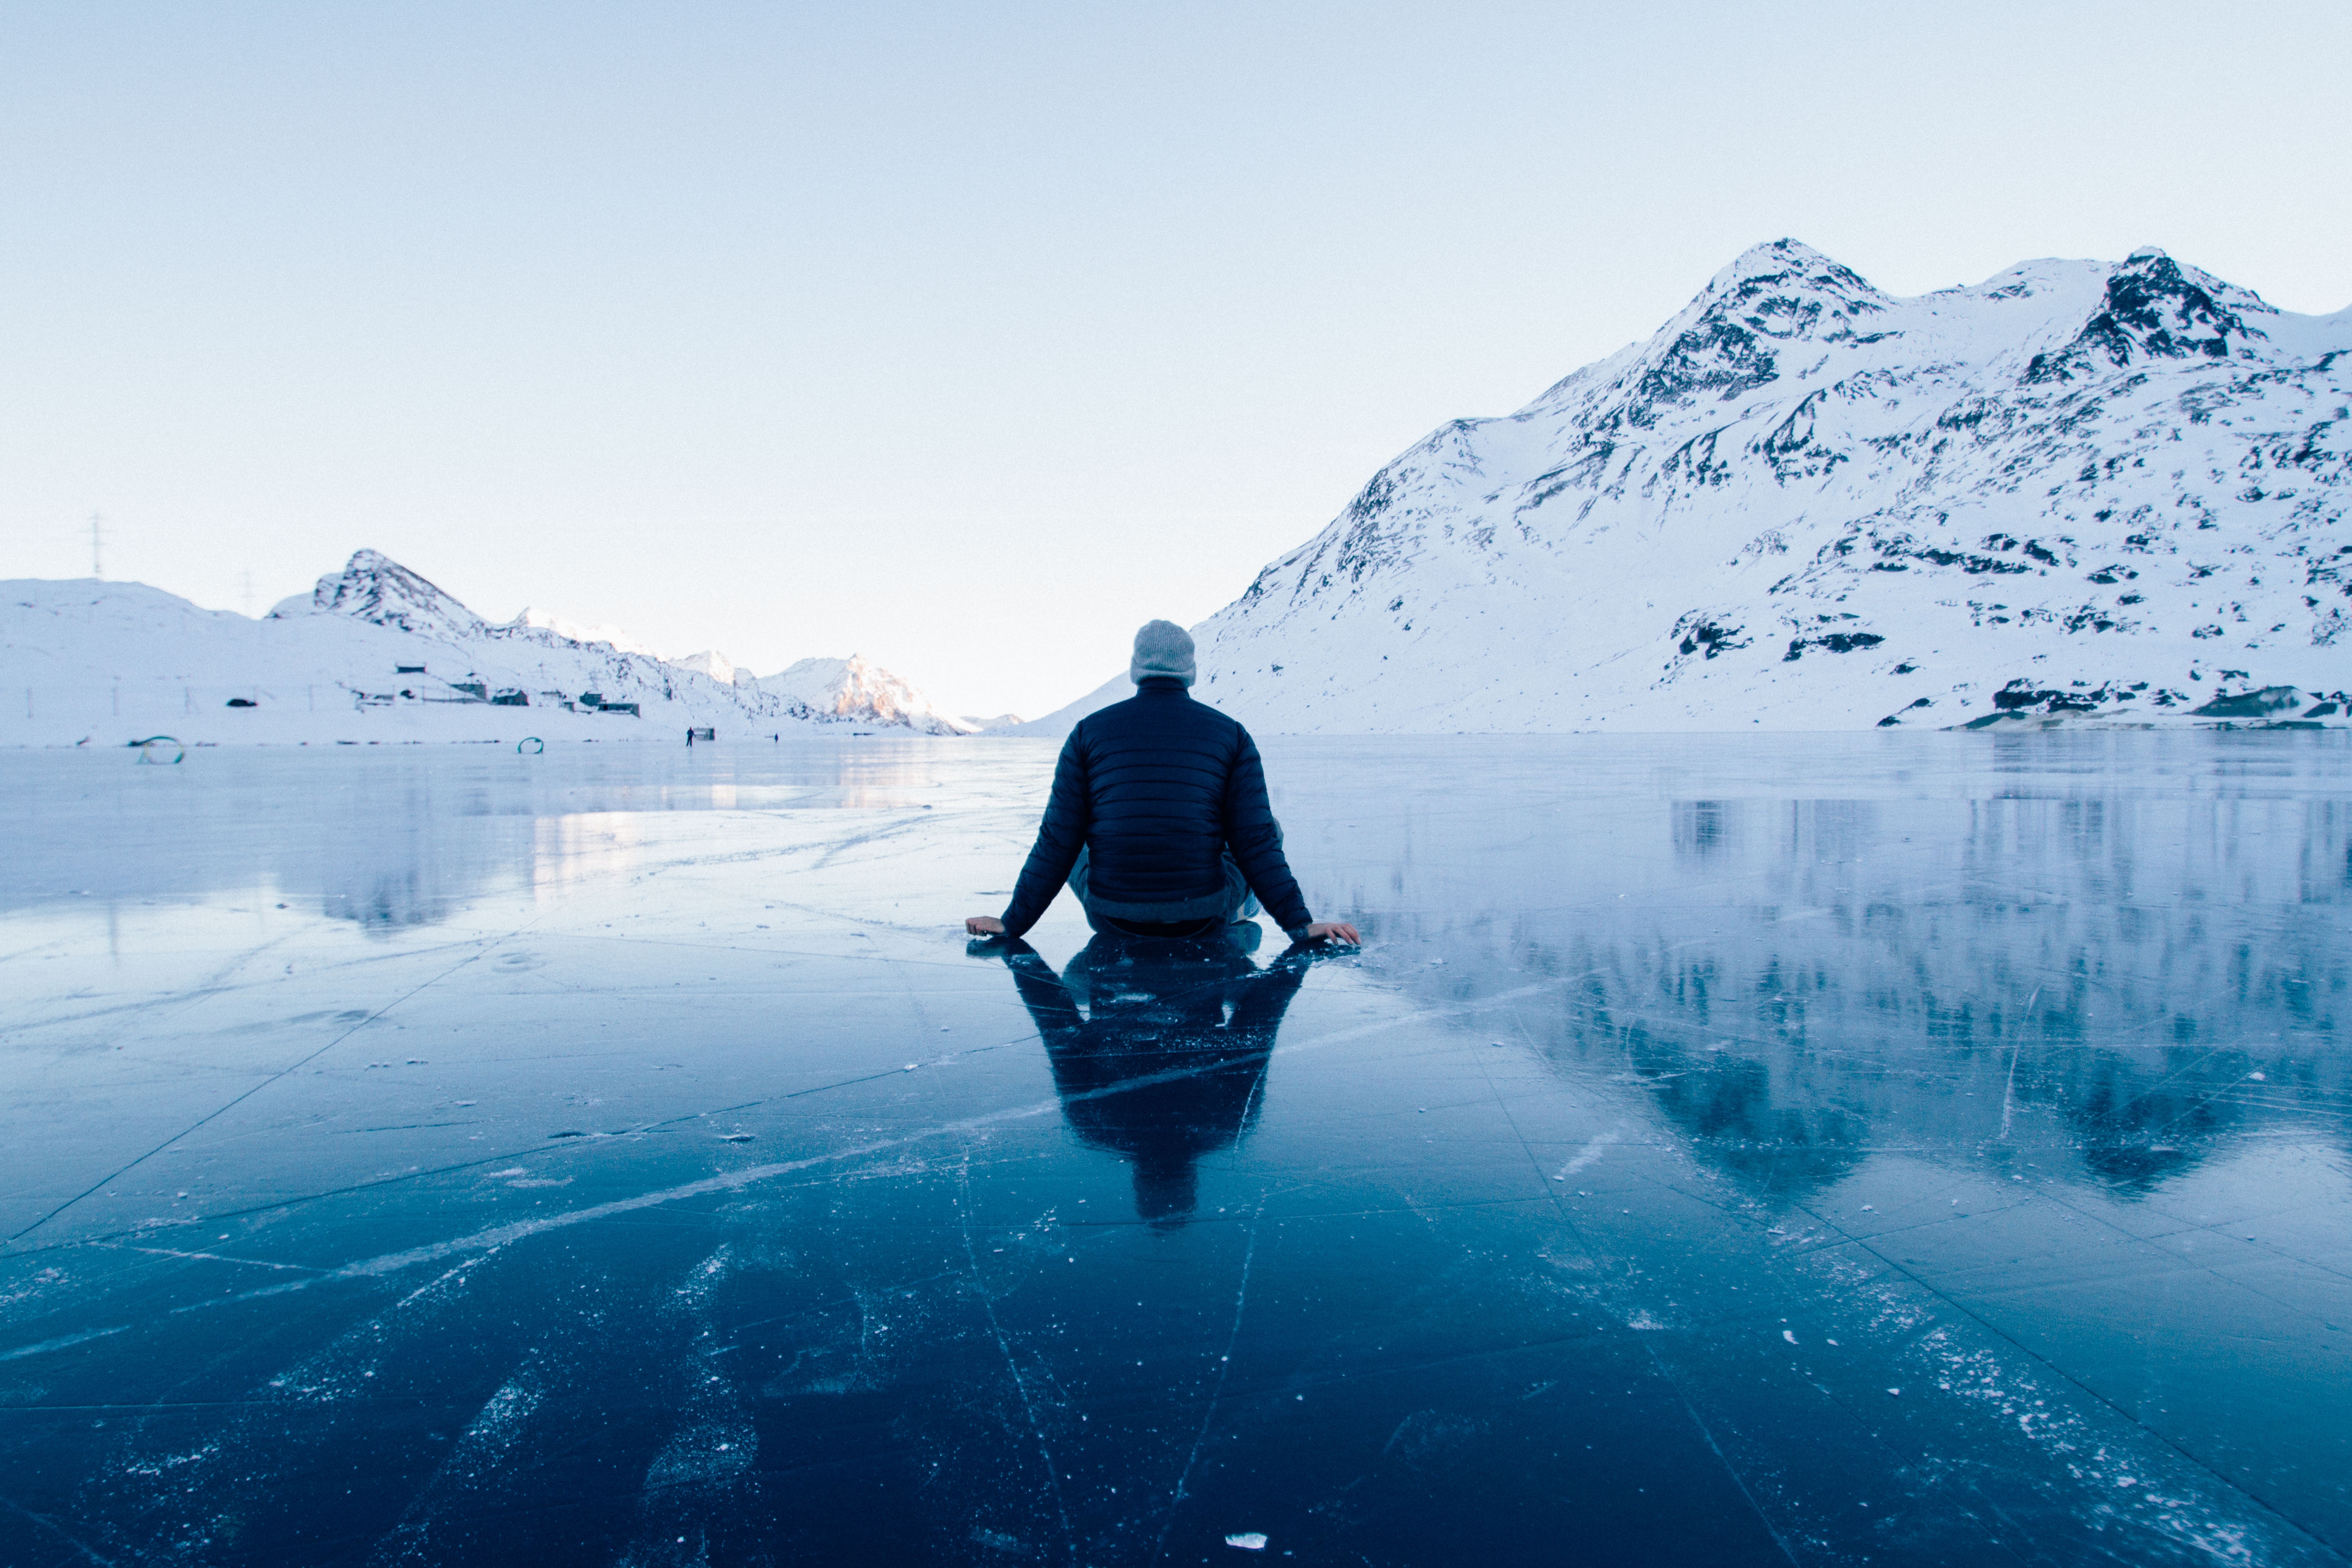
arctic, blue, glacial landform, sky, ice, reflection, glacier, ice cap, iceberg, mountain, arctic ocean, fjord, mountain range, ocean, sea ice, vehicle, lake, glacial lake, cloud, polar ice cap, fell, winter, tourism, snow, sound